Salisbury bus station

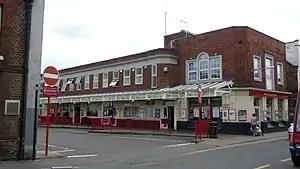
The bus station in 2009

Salisbury bus station was a bus station in the city of Salisbury, Wiltshire, England. The station had five stands underneath a red brick building which was built in 1939 as the headquarters of the Wilts & Dorset bus company. It was closed in 2014 on the grounds of high maintenance costs.